Yorkshire Coastliner

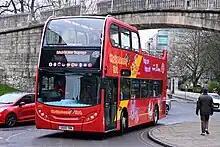
A York City Sightseeing open-top Alexander Dennis Enviro400, in March 2023

, Scarborough and Whitby via York and Malton.